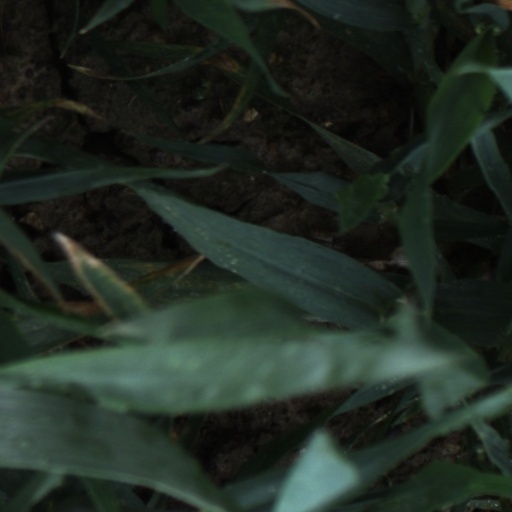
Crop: wheat